Qin dynasty

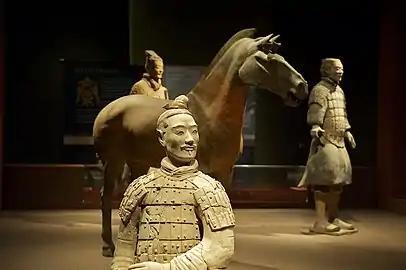
Warriors and horse from the Terracotta Army

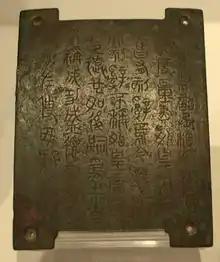
An edict in bronze from the reign of Qin Er Shi

The Qin government was highly bureaucratic, and was administered by a hierarchy of officials serving the emperor. The Qin put into practice the teachings of Han Fei, allowing the state to administer all of its territories, including those recently conquered. All aspects of life were standardised, from measurements and language to more practical details, such as the length of chariot axles.